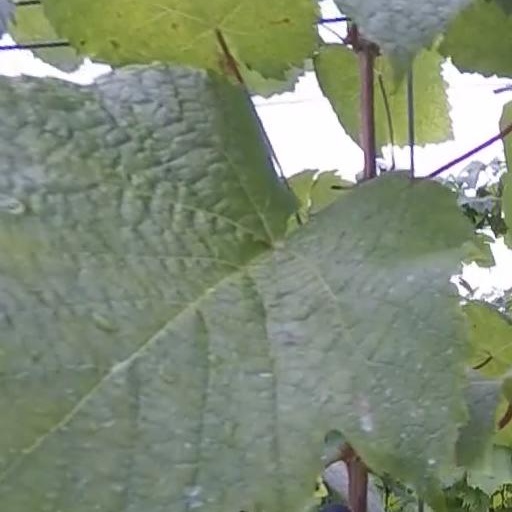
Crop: grape